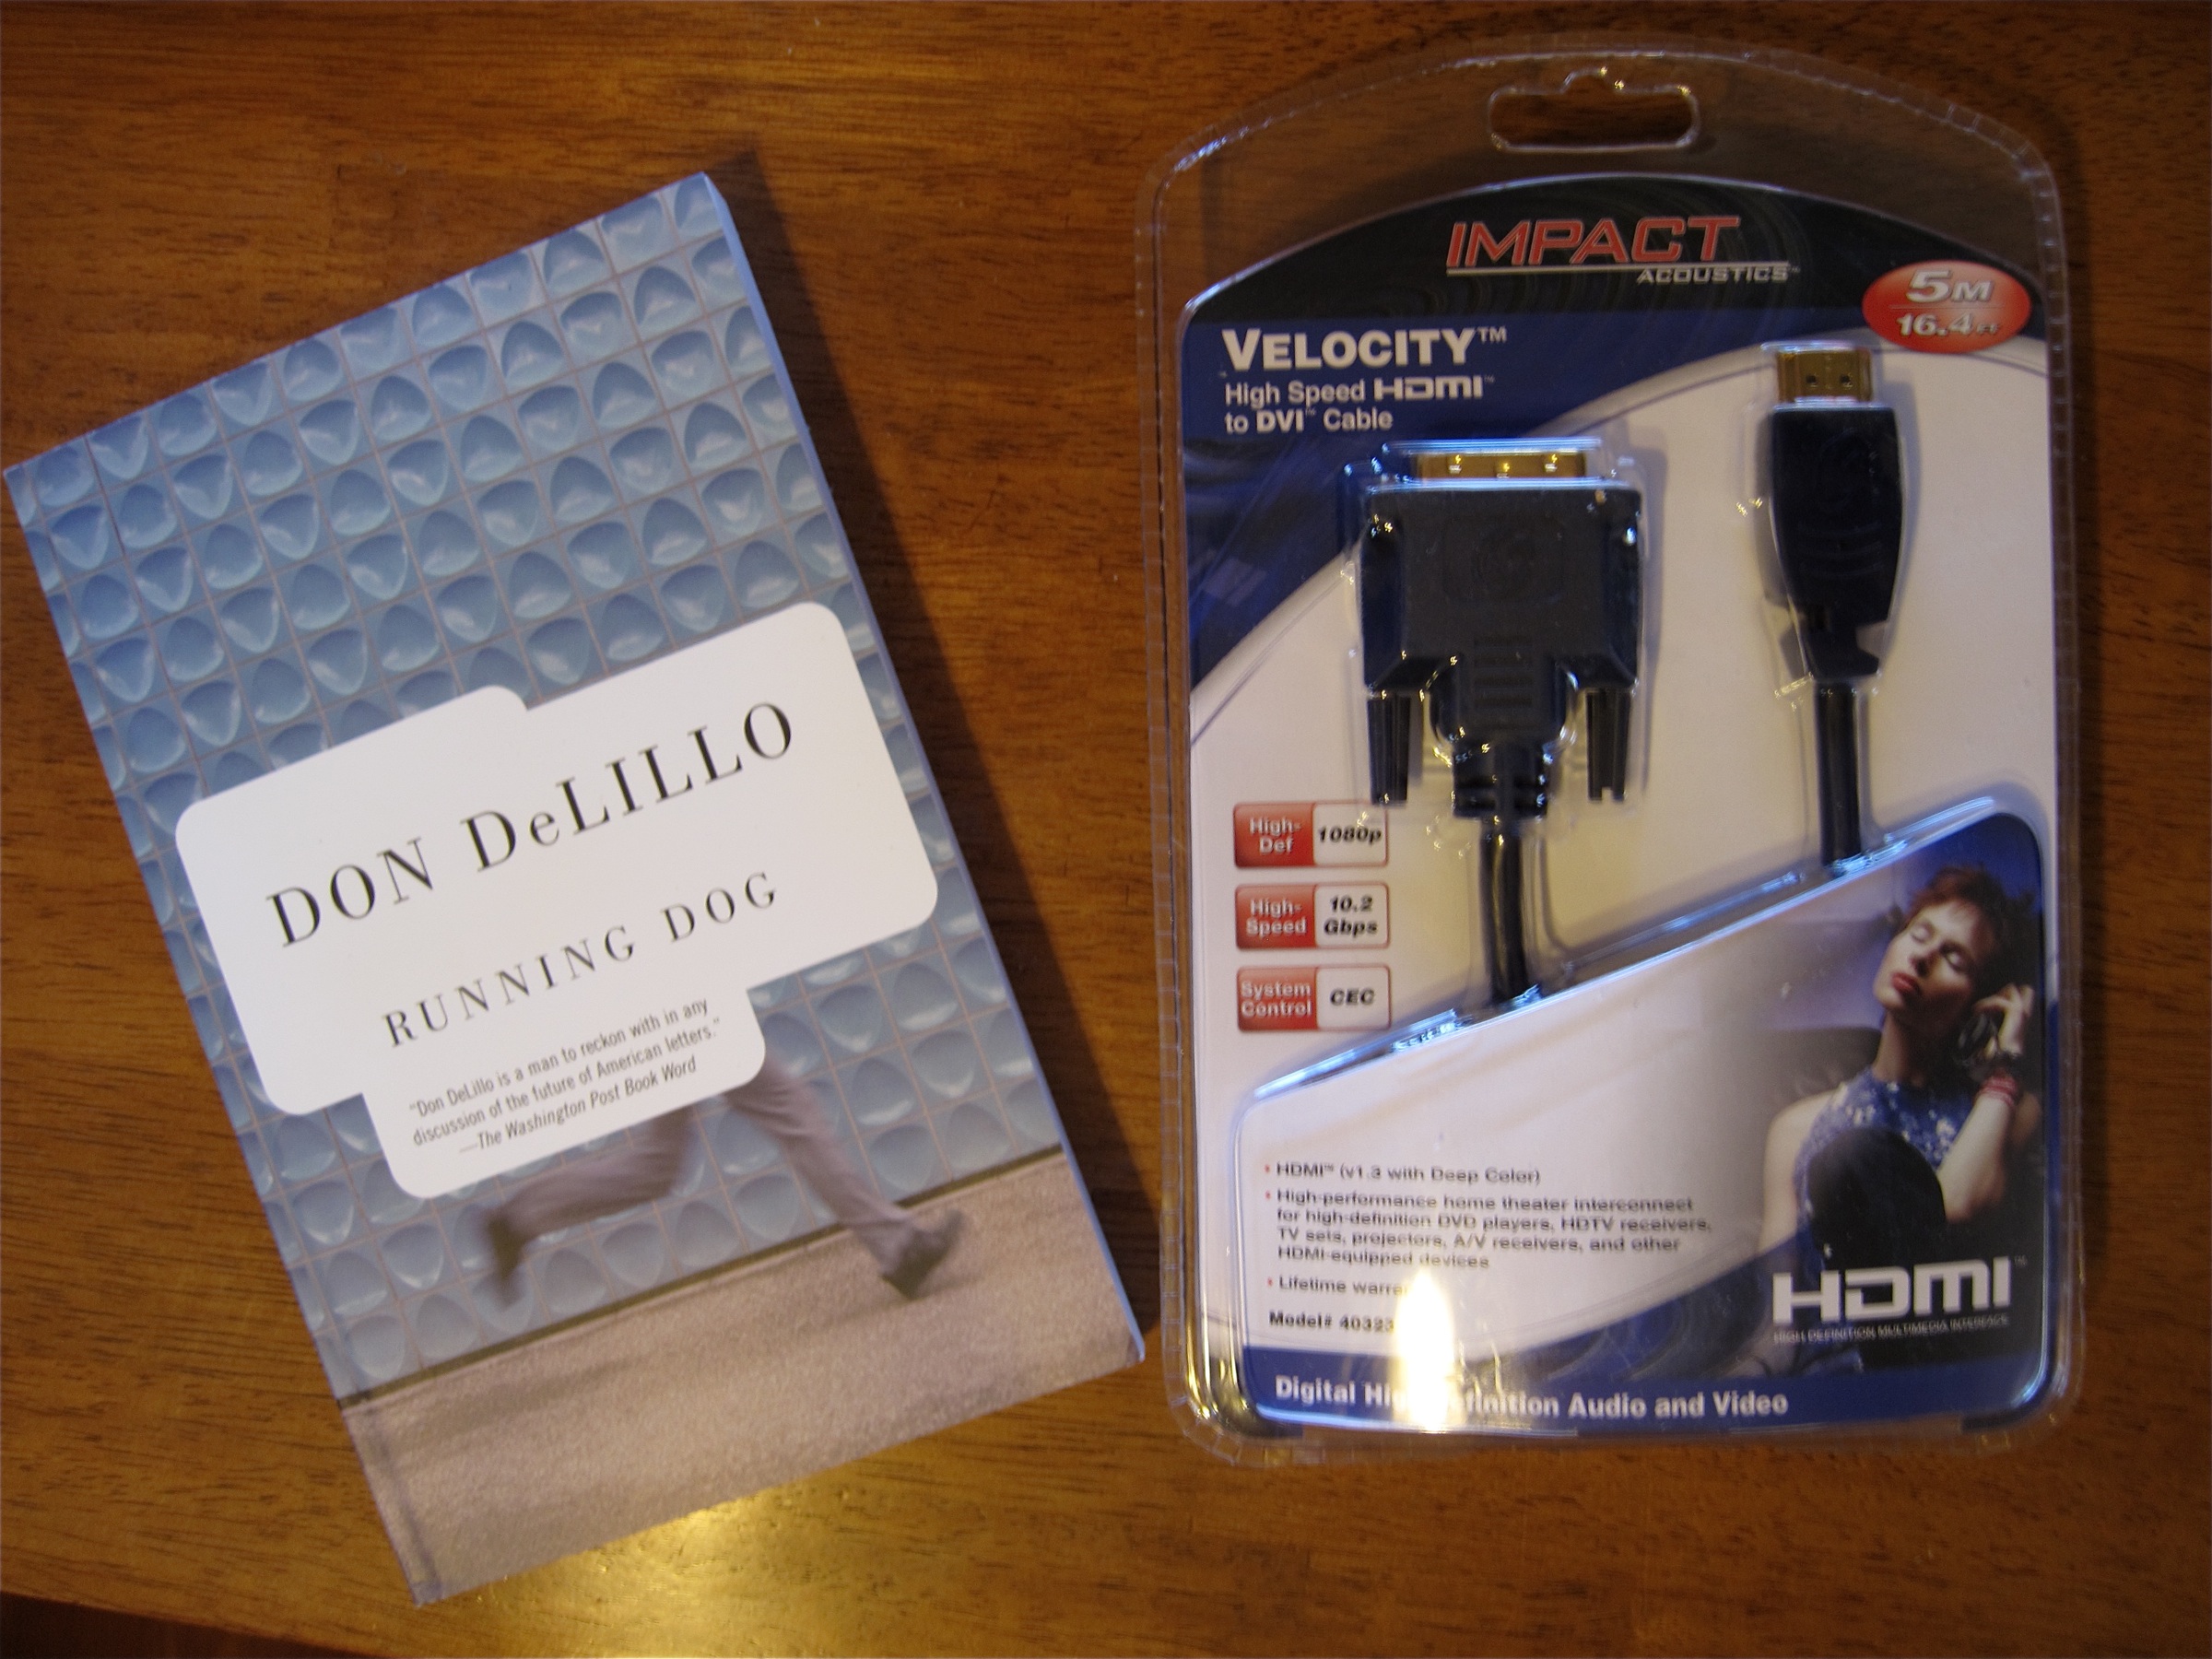
product